Emraan Hashmi

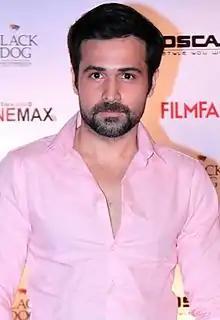
Hashmi at an event in 2013

Syed Emraan Anwar Hashmi (born 24 March 1979) is an Indian film actor, who appears in Hindi films. Initially known for performing bold scenes, Hashmi has since portrayed strong roles in films. One of the most unconventional actors of India, Hashmi has received four Filmfare Award nominations.